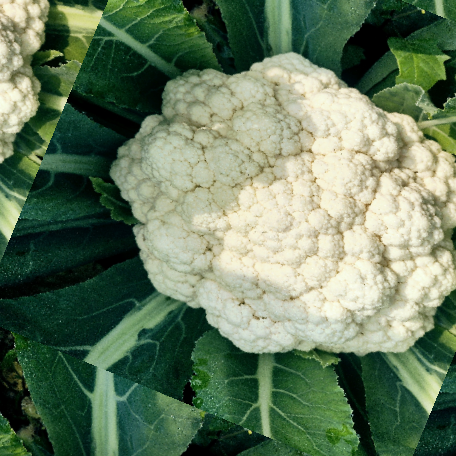
Label: Disease Free